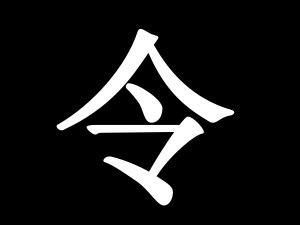
Les Pavillons Noirs étaient des soldats irréguliers chinois qui sévissaient en Indochine, principalement contre les Français.